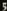
Number: 5